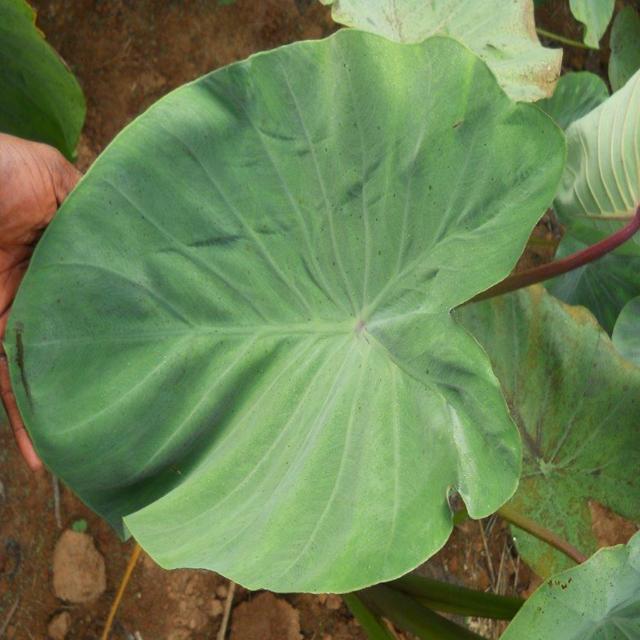
Label: Healthy